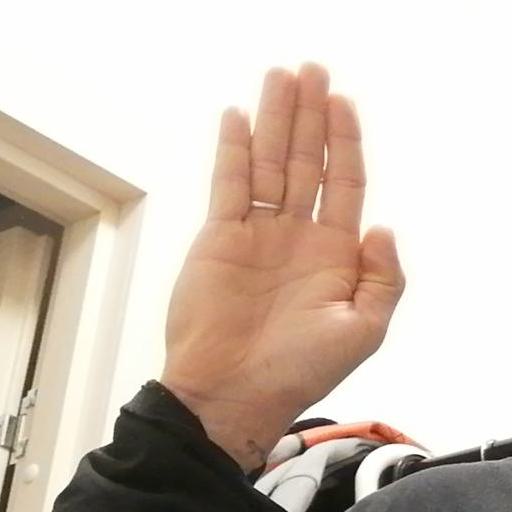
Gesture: stop